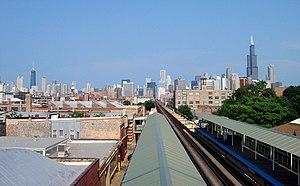
La Lake Branch est un tronçon du métro de Chicago situé à l’ouest du Loop et partagé par les lignes verte et rose.